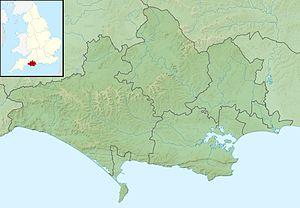
Poole Harbour est une baie située dans le Sud de l'Angleterre dans le comté du Dorset sur la Manche. Il s'agit d'une ria, une ancienne vallée glaciaire envahie par les eaux. Sur ses bords se trouvent la ville de Frome et se jette le fleuve Frome.
Pilsdon Pen est une colline culminant à 277 mètres d'altitude dans le Dorset, dans le Sud-Ouest de l'Angleterre, à l'extrémité nord du vallon de Marshwood dans le district administratif du Dorset-Occidental, à environ 7,2 kilomètres à l'ouest de Beaminster. C'est le deuxième point le plus haut du Dorset et offre une vue panoramique s'étendant sur plusieurs kilomètres. Il fut légué au National Trust par la famille Pinney en 1982.